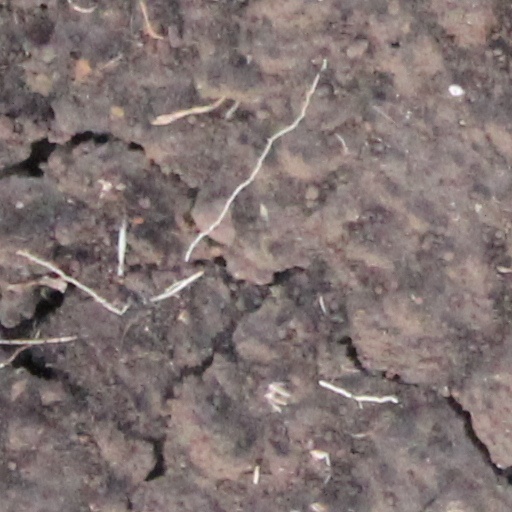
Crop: wheat